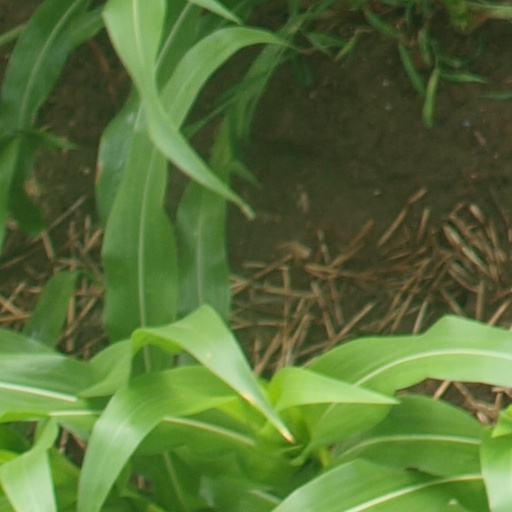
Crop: maize; corn